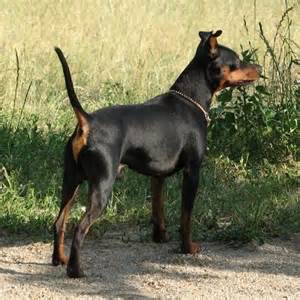
Label: dog